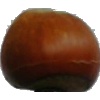
Label: nut_forest